Nuño Pérez de Lara

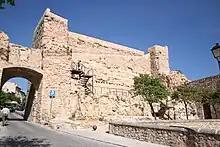
Ruins of the castle of Cuenca, where Nuño was killed

When Manrique died in 1164, Nuño succeeded him as regent of Castile. In 1165 he began governing the "tenencias" of Carrión (until 1176, or his death) and Villafáfila. In March 1168 Alfonso VIII put the town of Chillón and its mercury mine under the joint control of Nuño and the Order of Calatrava. On 11 November 1169 Alfonso came of age, yet Nuño continued "dwelling on the affairs of the kingdom" ("manente super negotia regni") as late as 31 October 1176. In 1170 the king gave Nuño charge of Villavaquerín, transferring him to that of San Román (1171) and then Cuenca de Campos (1172–76) and Tamariz (1172). In 1173 Nuño was governing the "tenencias" of Amaya, Castrojeriz, Saldaña, and Tariego. In May 1174 Nuño exchanged an estate belonging to a certain Don Sarracín with the monastery of Arlanza for the vill of Huérmeces. That same year a certain Bernard secured his simoniacal election as Bishop of Osma by paying Nuño and Pedro de Arazuri 5,000 "maravedíes". In 1176 Nuño received some houses in Toledo that had once belonged to Sancha Raimúndez from the archbishop, Cerebruno, for an annual rent of five "maravedíes". They also gave some houses they owned near the imperial palace to the archbishop.